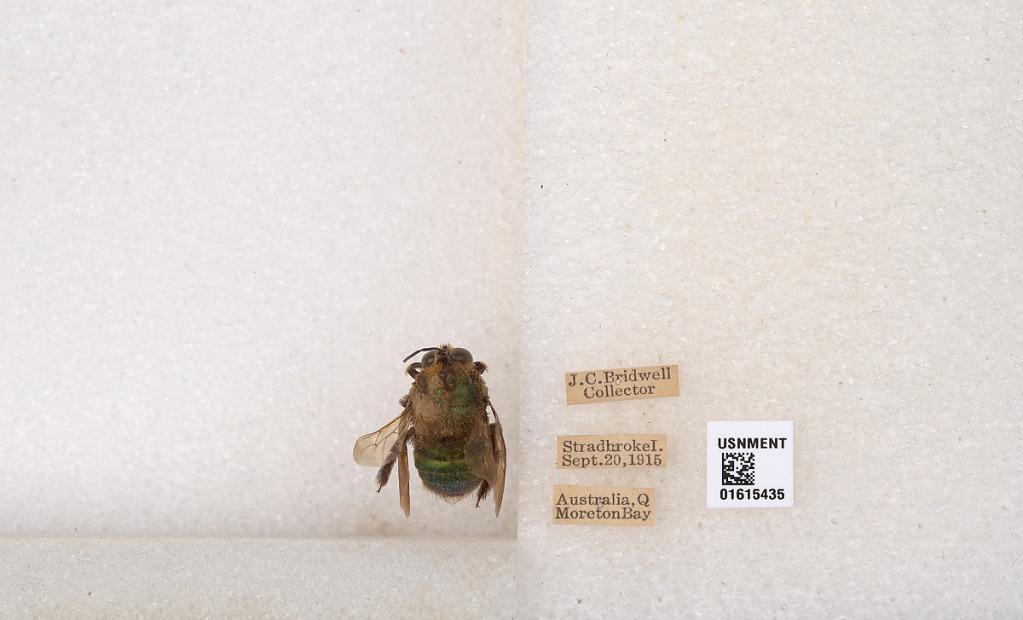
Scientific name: Xylocopa (Lestis) bombylans (Fabricius)
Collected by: J. Bridwell
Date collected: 1915-9-20
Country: Australia
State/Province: Queensland
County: Redland
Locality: Stradbroke Island, Moreton Bay
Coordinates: -27.4731, 153.42